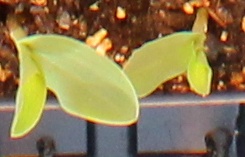
Label: Corn